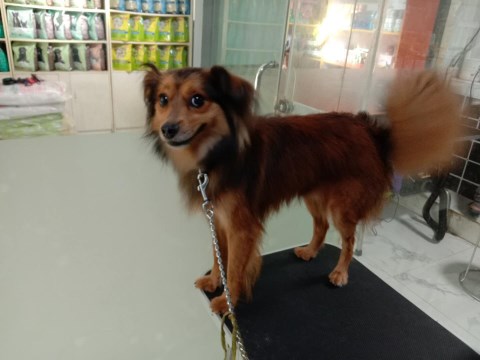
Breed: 2909-n000116-Cardigan